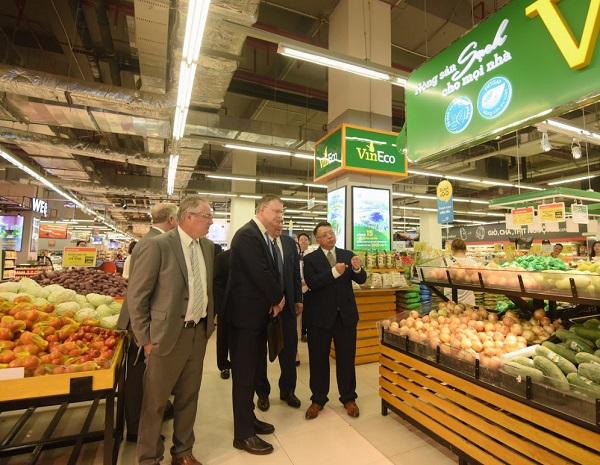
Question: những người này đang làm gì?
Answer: những người này đang thăm siêu thị